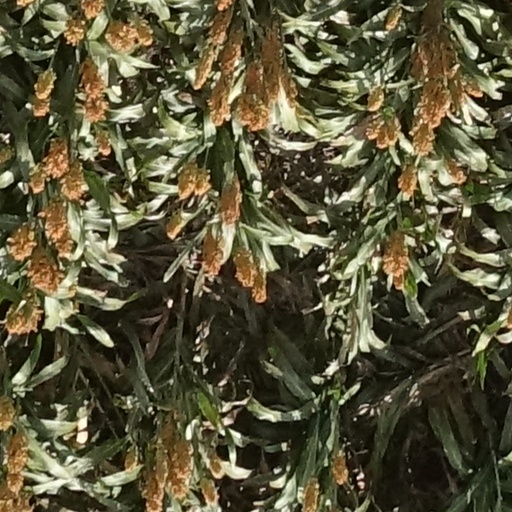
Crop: sorghum